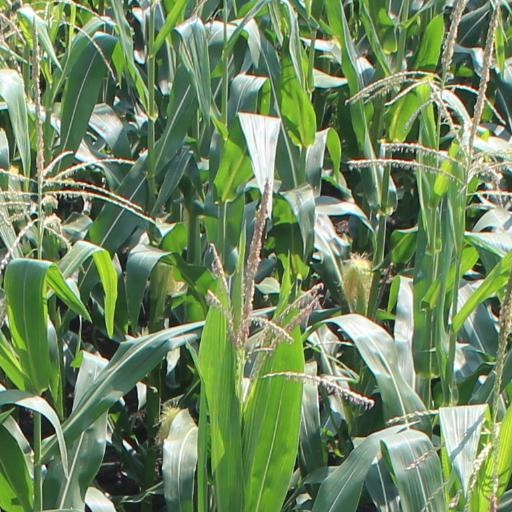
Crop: maize; corn